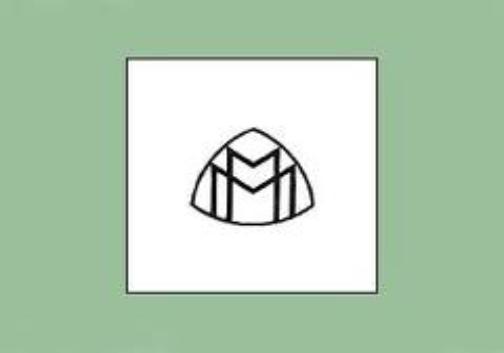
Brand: maybach-2
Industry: Transportation